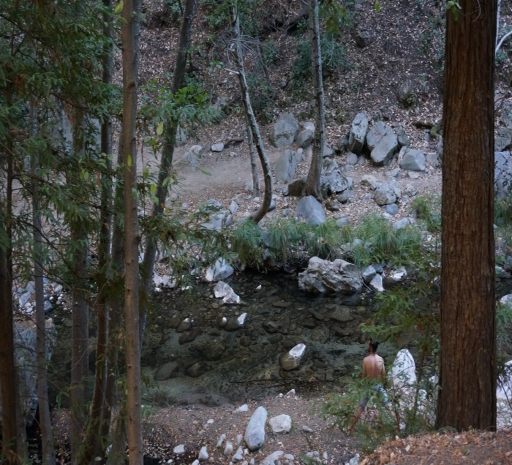
person practicing yoga on the banks